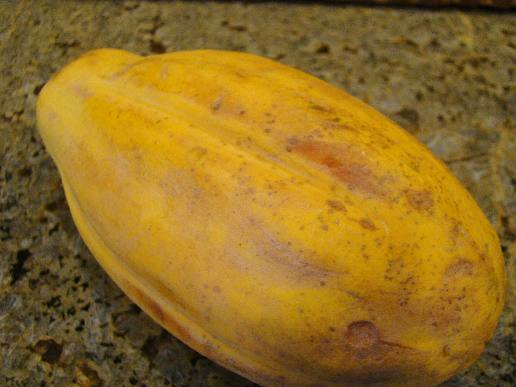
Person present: No